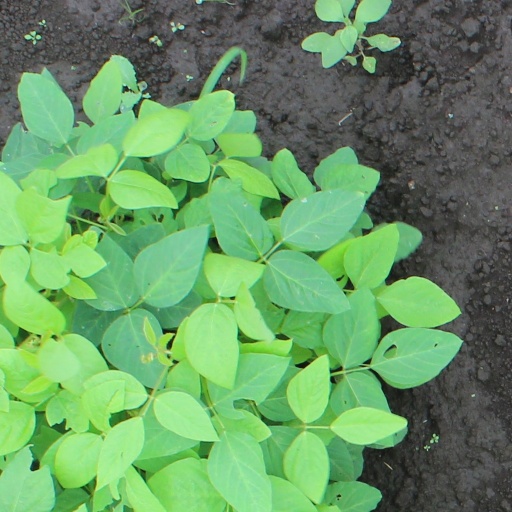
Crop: soybean